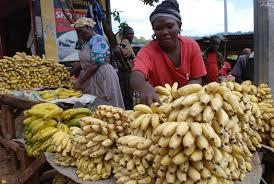
Huku ni sokoni kwenye vibanda ambapo kuna na biashara imenoga ndizi zilizopangwa  ndogo hadi kubwa huku wamama ambao wamesimama wengine wakiwa wameketi wakiziuza.